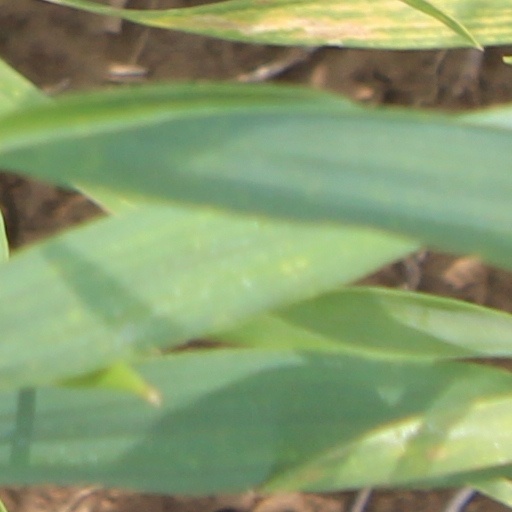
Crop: wheat